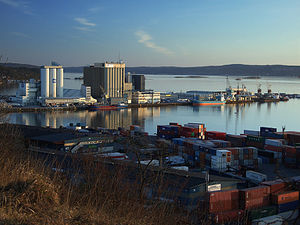
Fjordbyen (Oslo) / Fjordbyens delområder
Sydhavna
Fjordbyen er et byplanlægningsprojekt i Oslo, hvor bl.a. en hel del arealer, der i dag benyttes som havn, skal frigøres og benyttes til boliger, rekreative formål og erhverv, og som er tiltænkt at skulle åbne byen mod vandet.